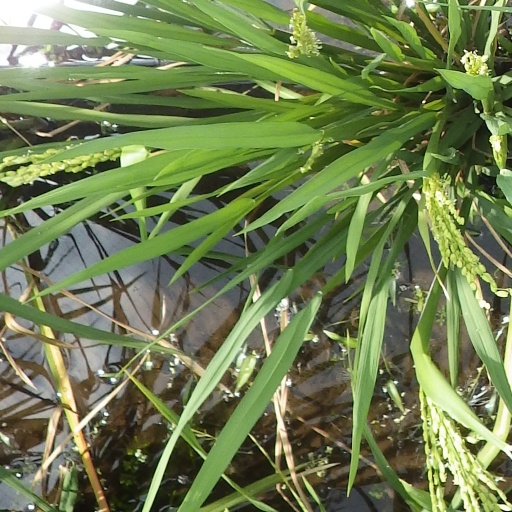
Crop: rice